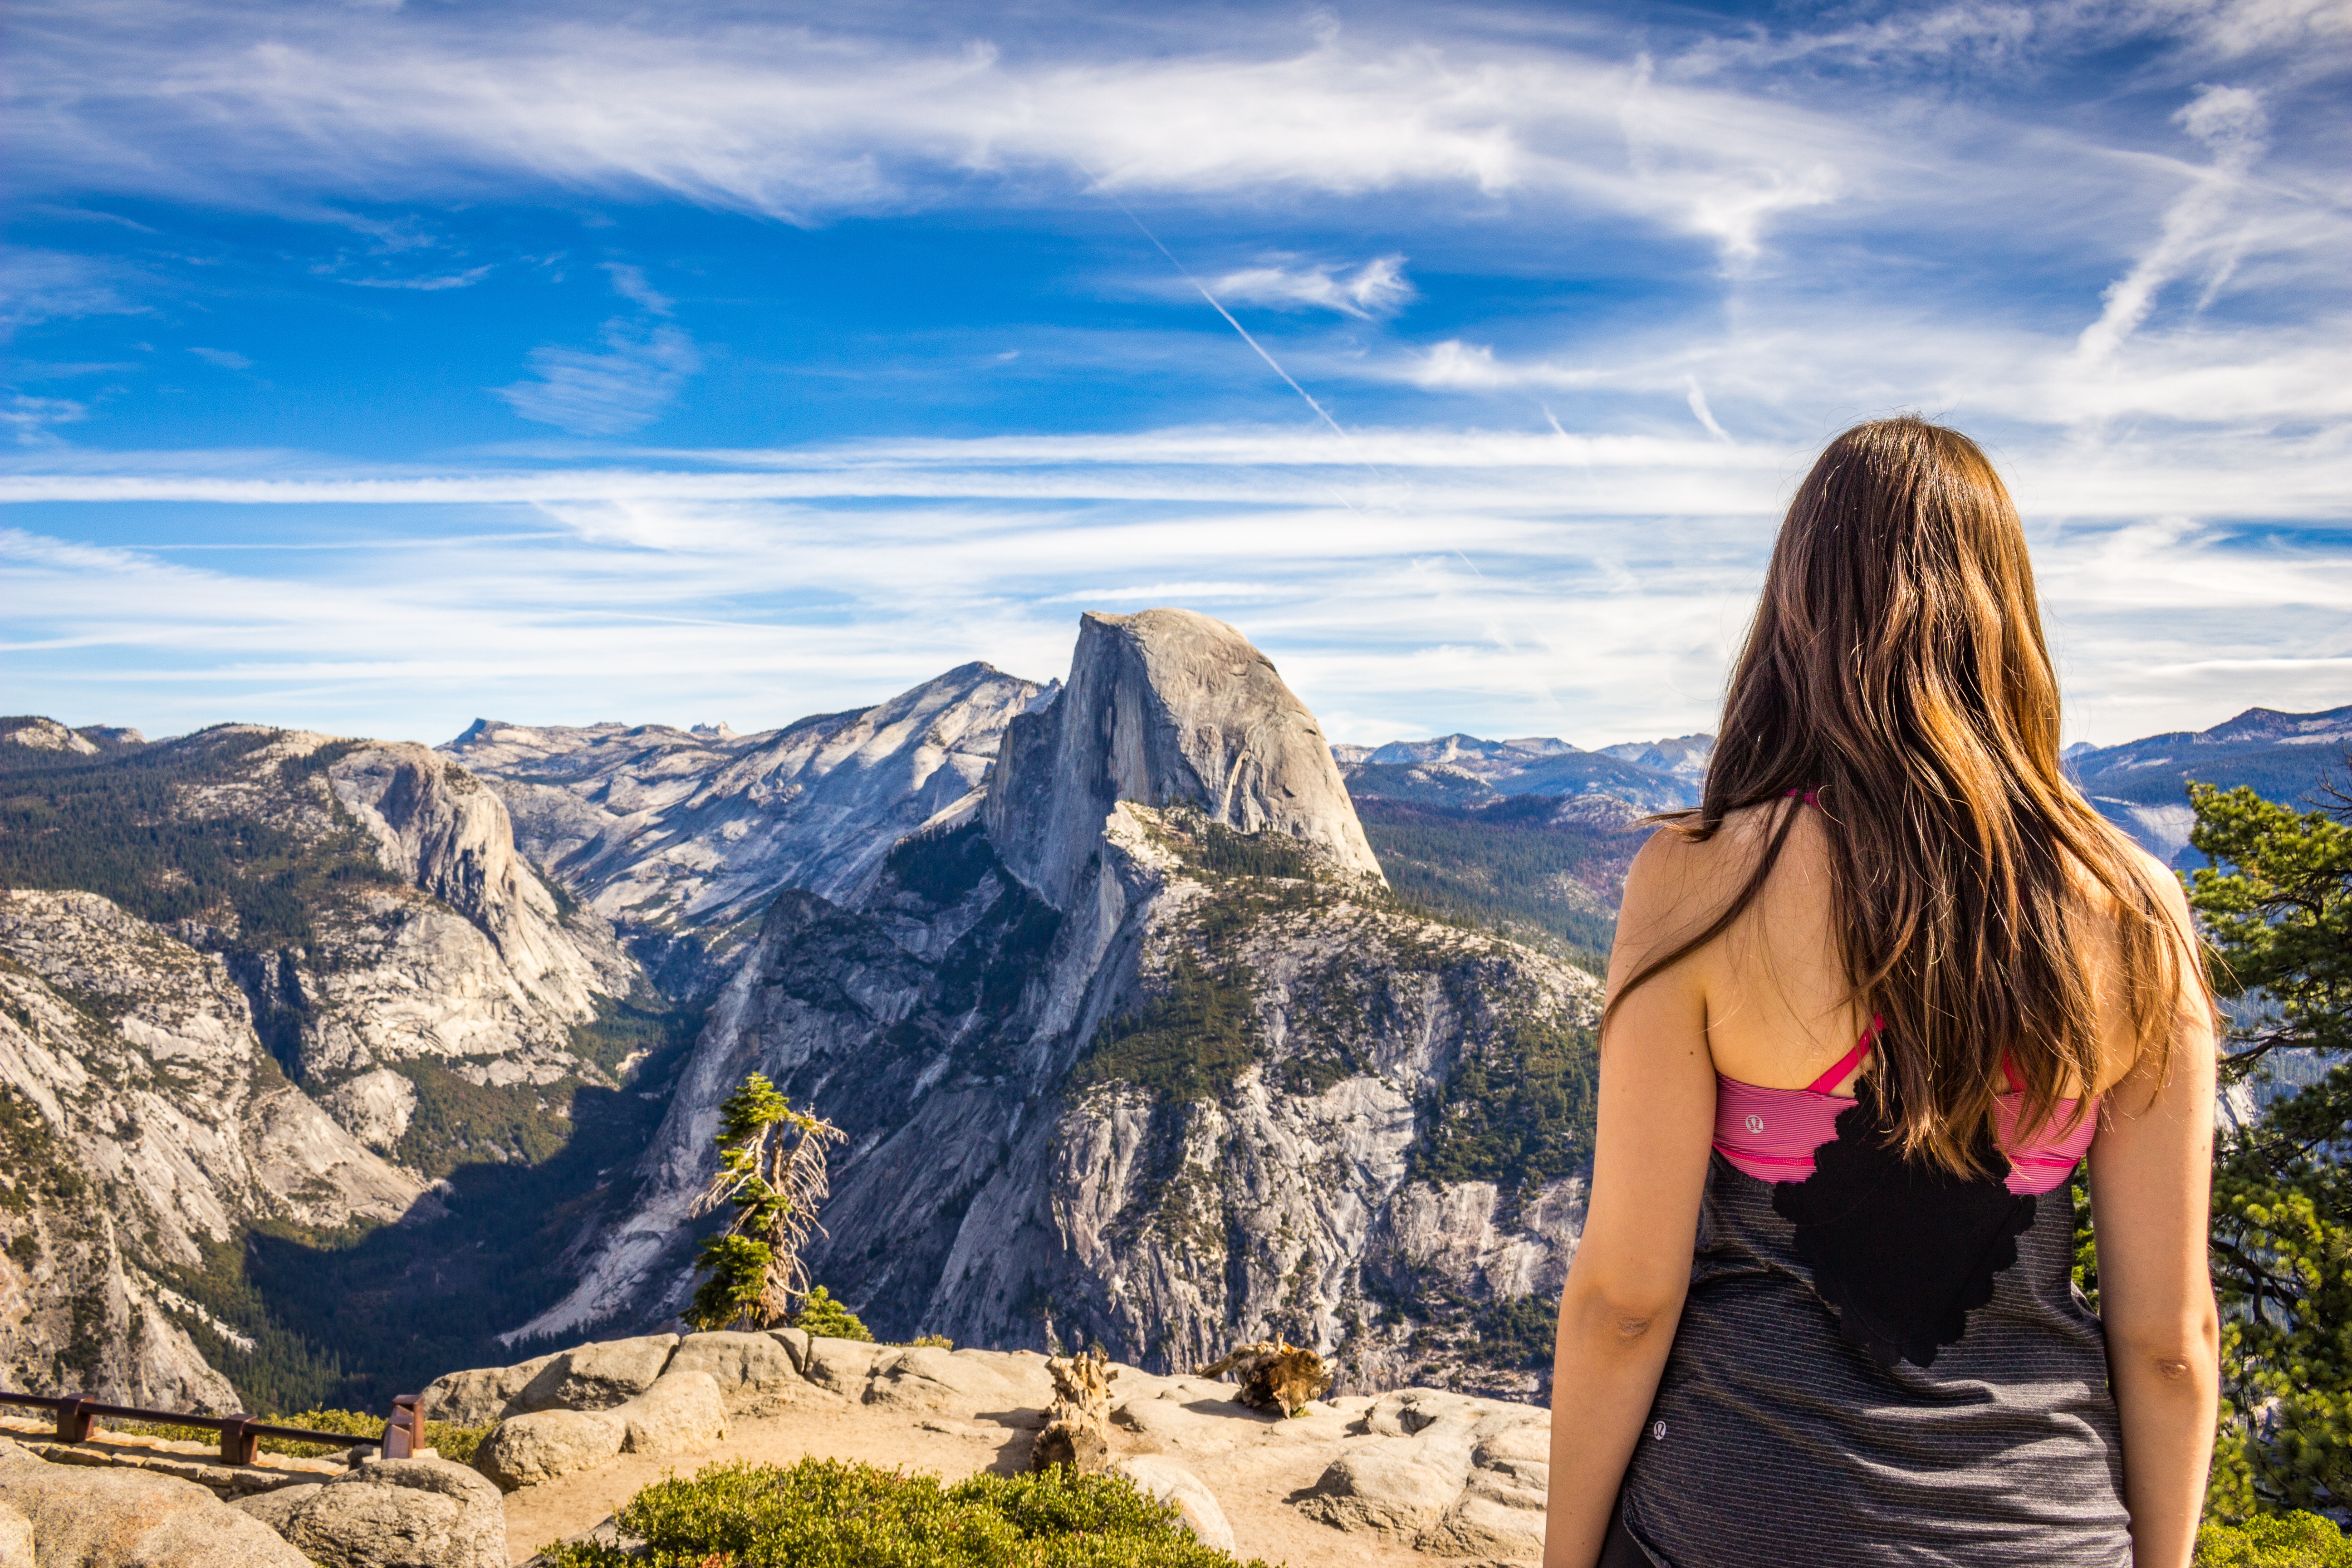
sea, walking, mountain, sunlight, adventure, mountain range, vacation, landform, mountainous landforms